Vancouver Expedition

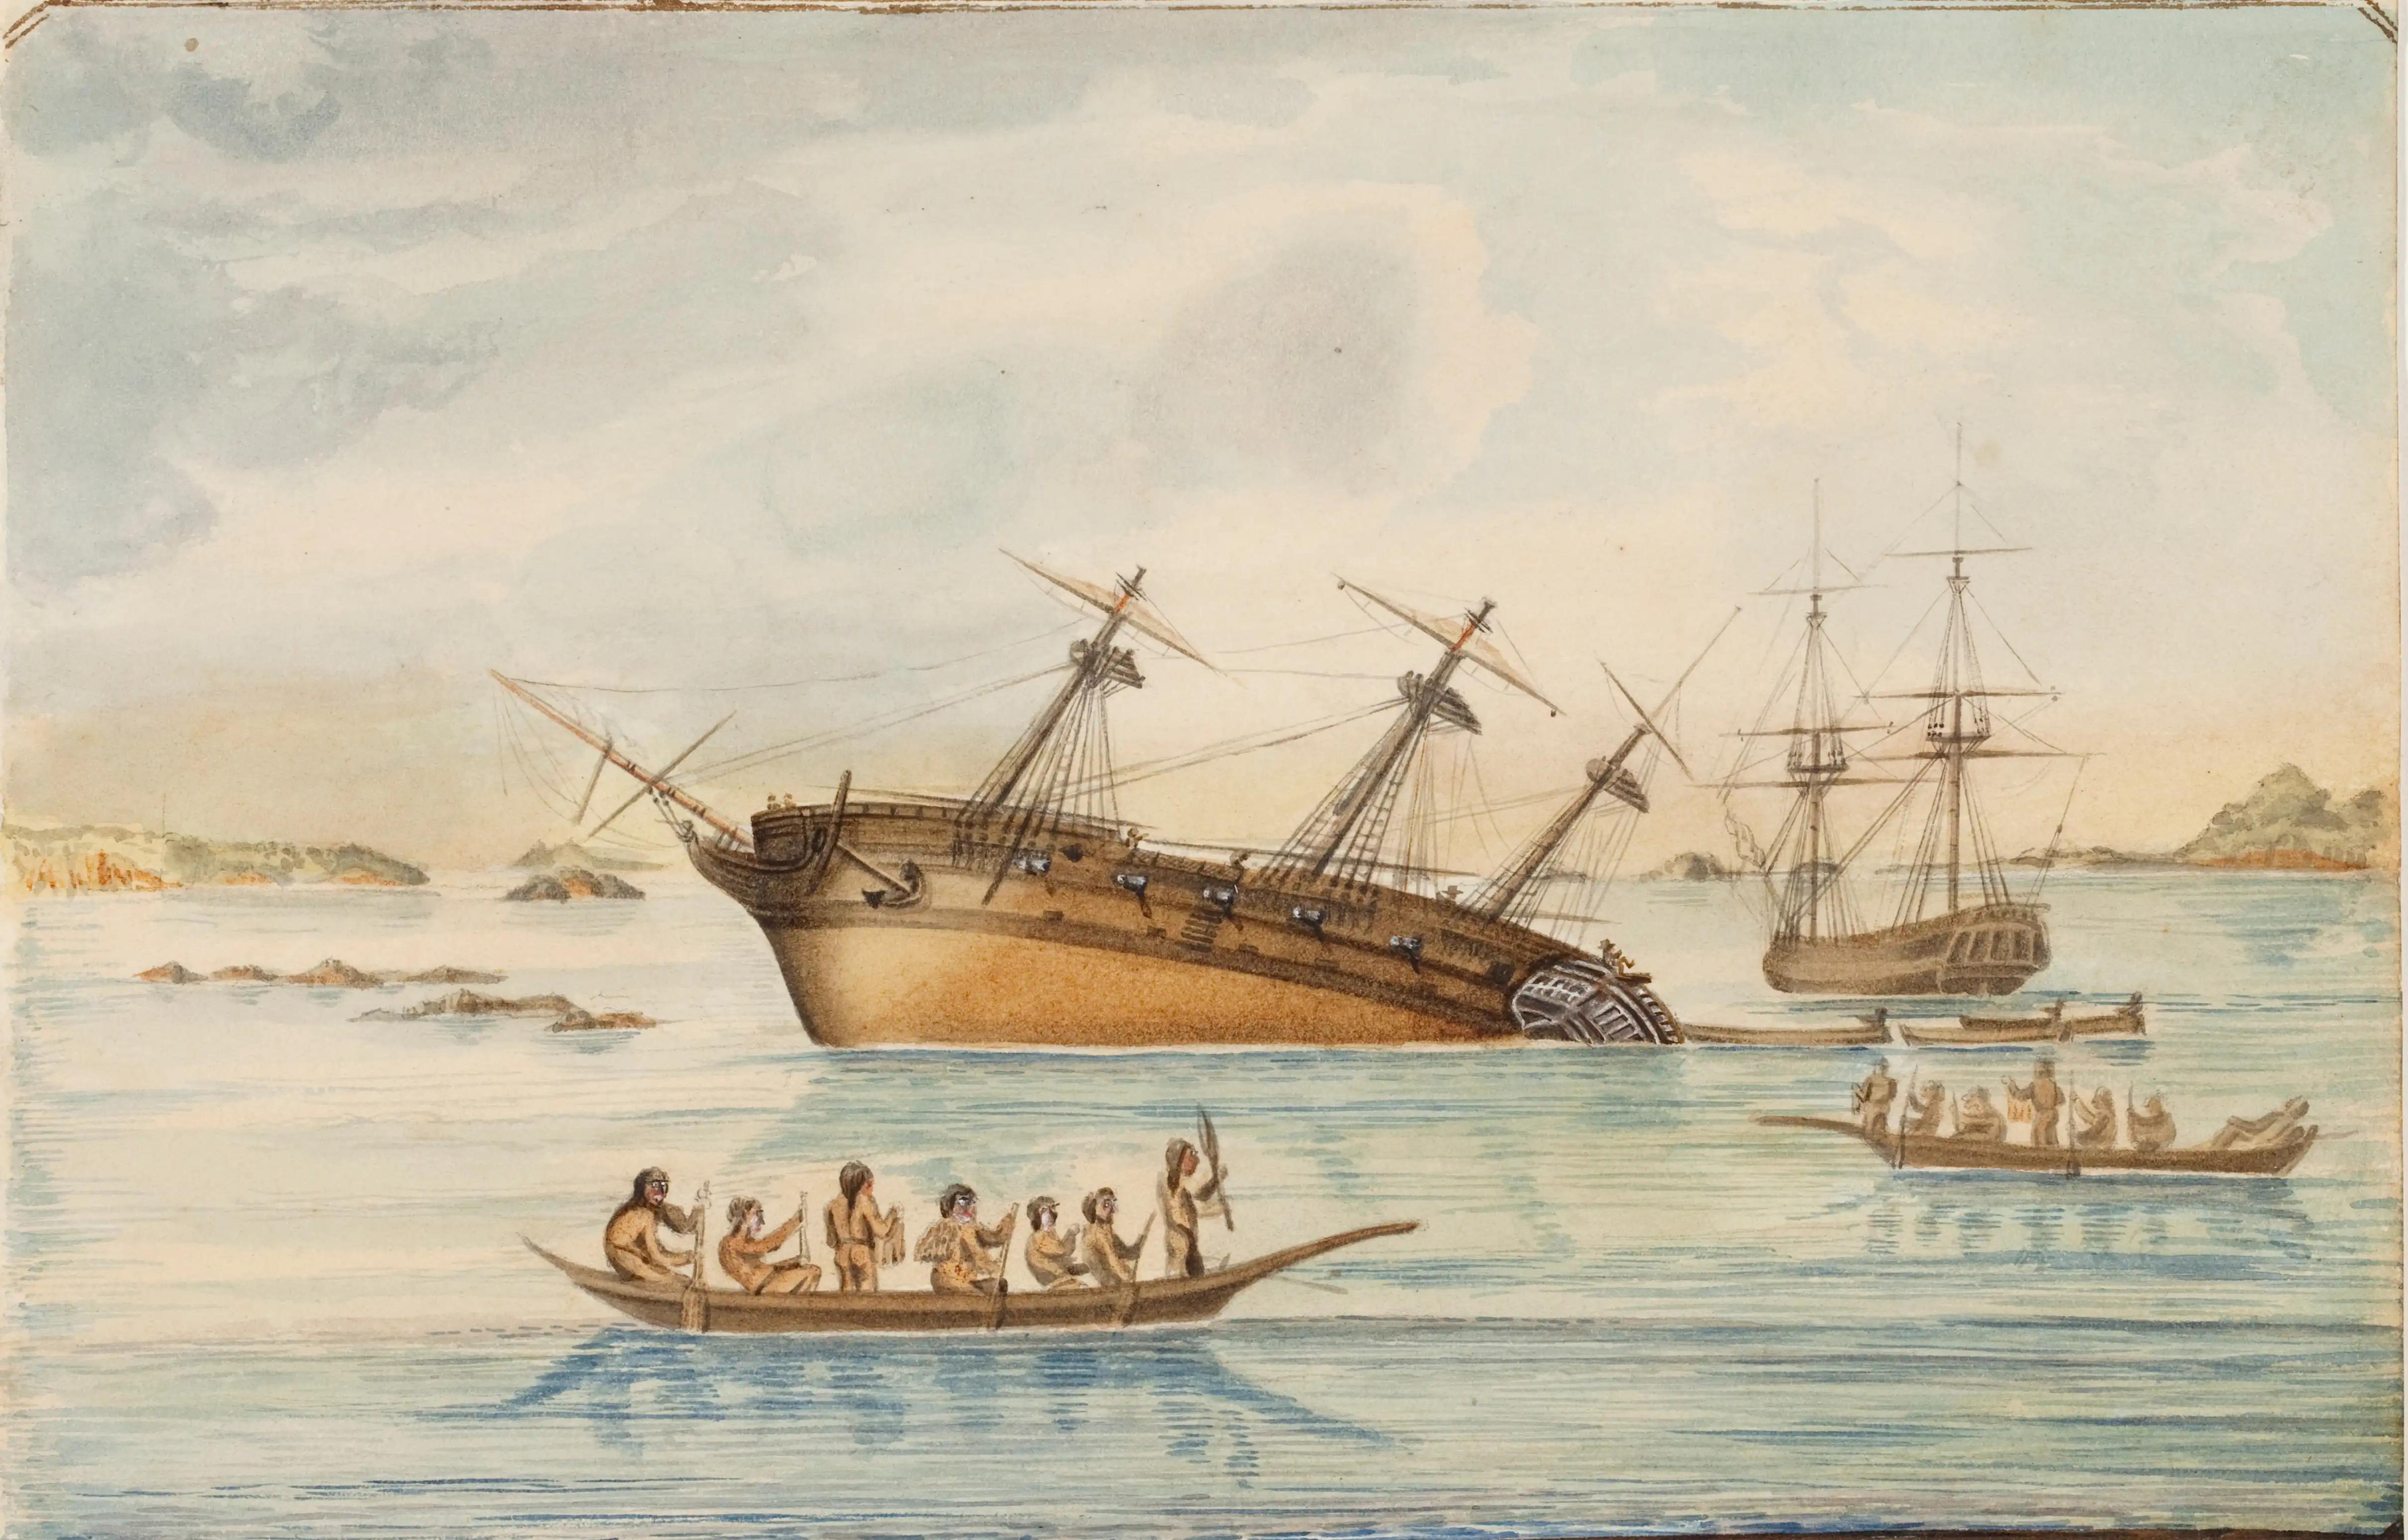
The "Discovery" ran aground in early August 1792 on hidden rocks in Queen Charlotte Strait near Fife Sound. Within a day the "Chatham" (in the background at right) also ran aground on rocks about two miles away.

On 21 June 1792, dealing with poor weather and dwindling food supplies, Vancouver decided to head back to HMS "Discovery" some 84 miles away; on their return they encountered the Spanish ships under the respective commands of Capt. Galiano and Valdés (whom Lt. Broughton had already met), near present-day Vancouver, British Columbia. Both were exploring and mapping the Strait of Georgia, seeking a possible Northwest Passage and a determination of whether Vancouver Island was an island or part of the mainland. The two commanders established a friendly relationship and agreed to assist one another by dividing up the surveying work and sharing charts. They worked together in this way until 13 July, after which each resumed circumnavigating Vancouver Island separately. Galiano's ships reached Nootka Sound, completing the circuit, on 31 August. Vancouver's ships had arrived earlier. Thus Vancouver was the first European to prove the insularity of Vancouver Island (Meares' claims on the matter having been ignored), while Galiano was the first to circumnavigate it. Vancouver had not set out from Nootka but rather began at the Strait of Juan de Fuca, while Galiano began his circumnavigation at Nootka.